Pyotr Velyaminov

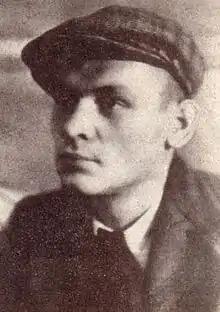
Velyaminov in 1943

Pyotr Sergeevich Velyaminov (1926–2009) was a Soviet Russian film and theater actor who was awarded the title People's Artist of the RSFSR. Commander of Order "For Merit to the Fatherland" 3rd class.